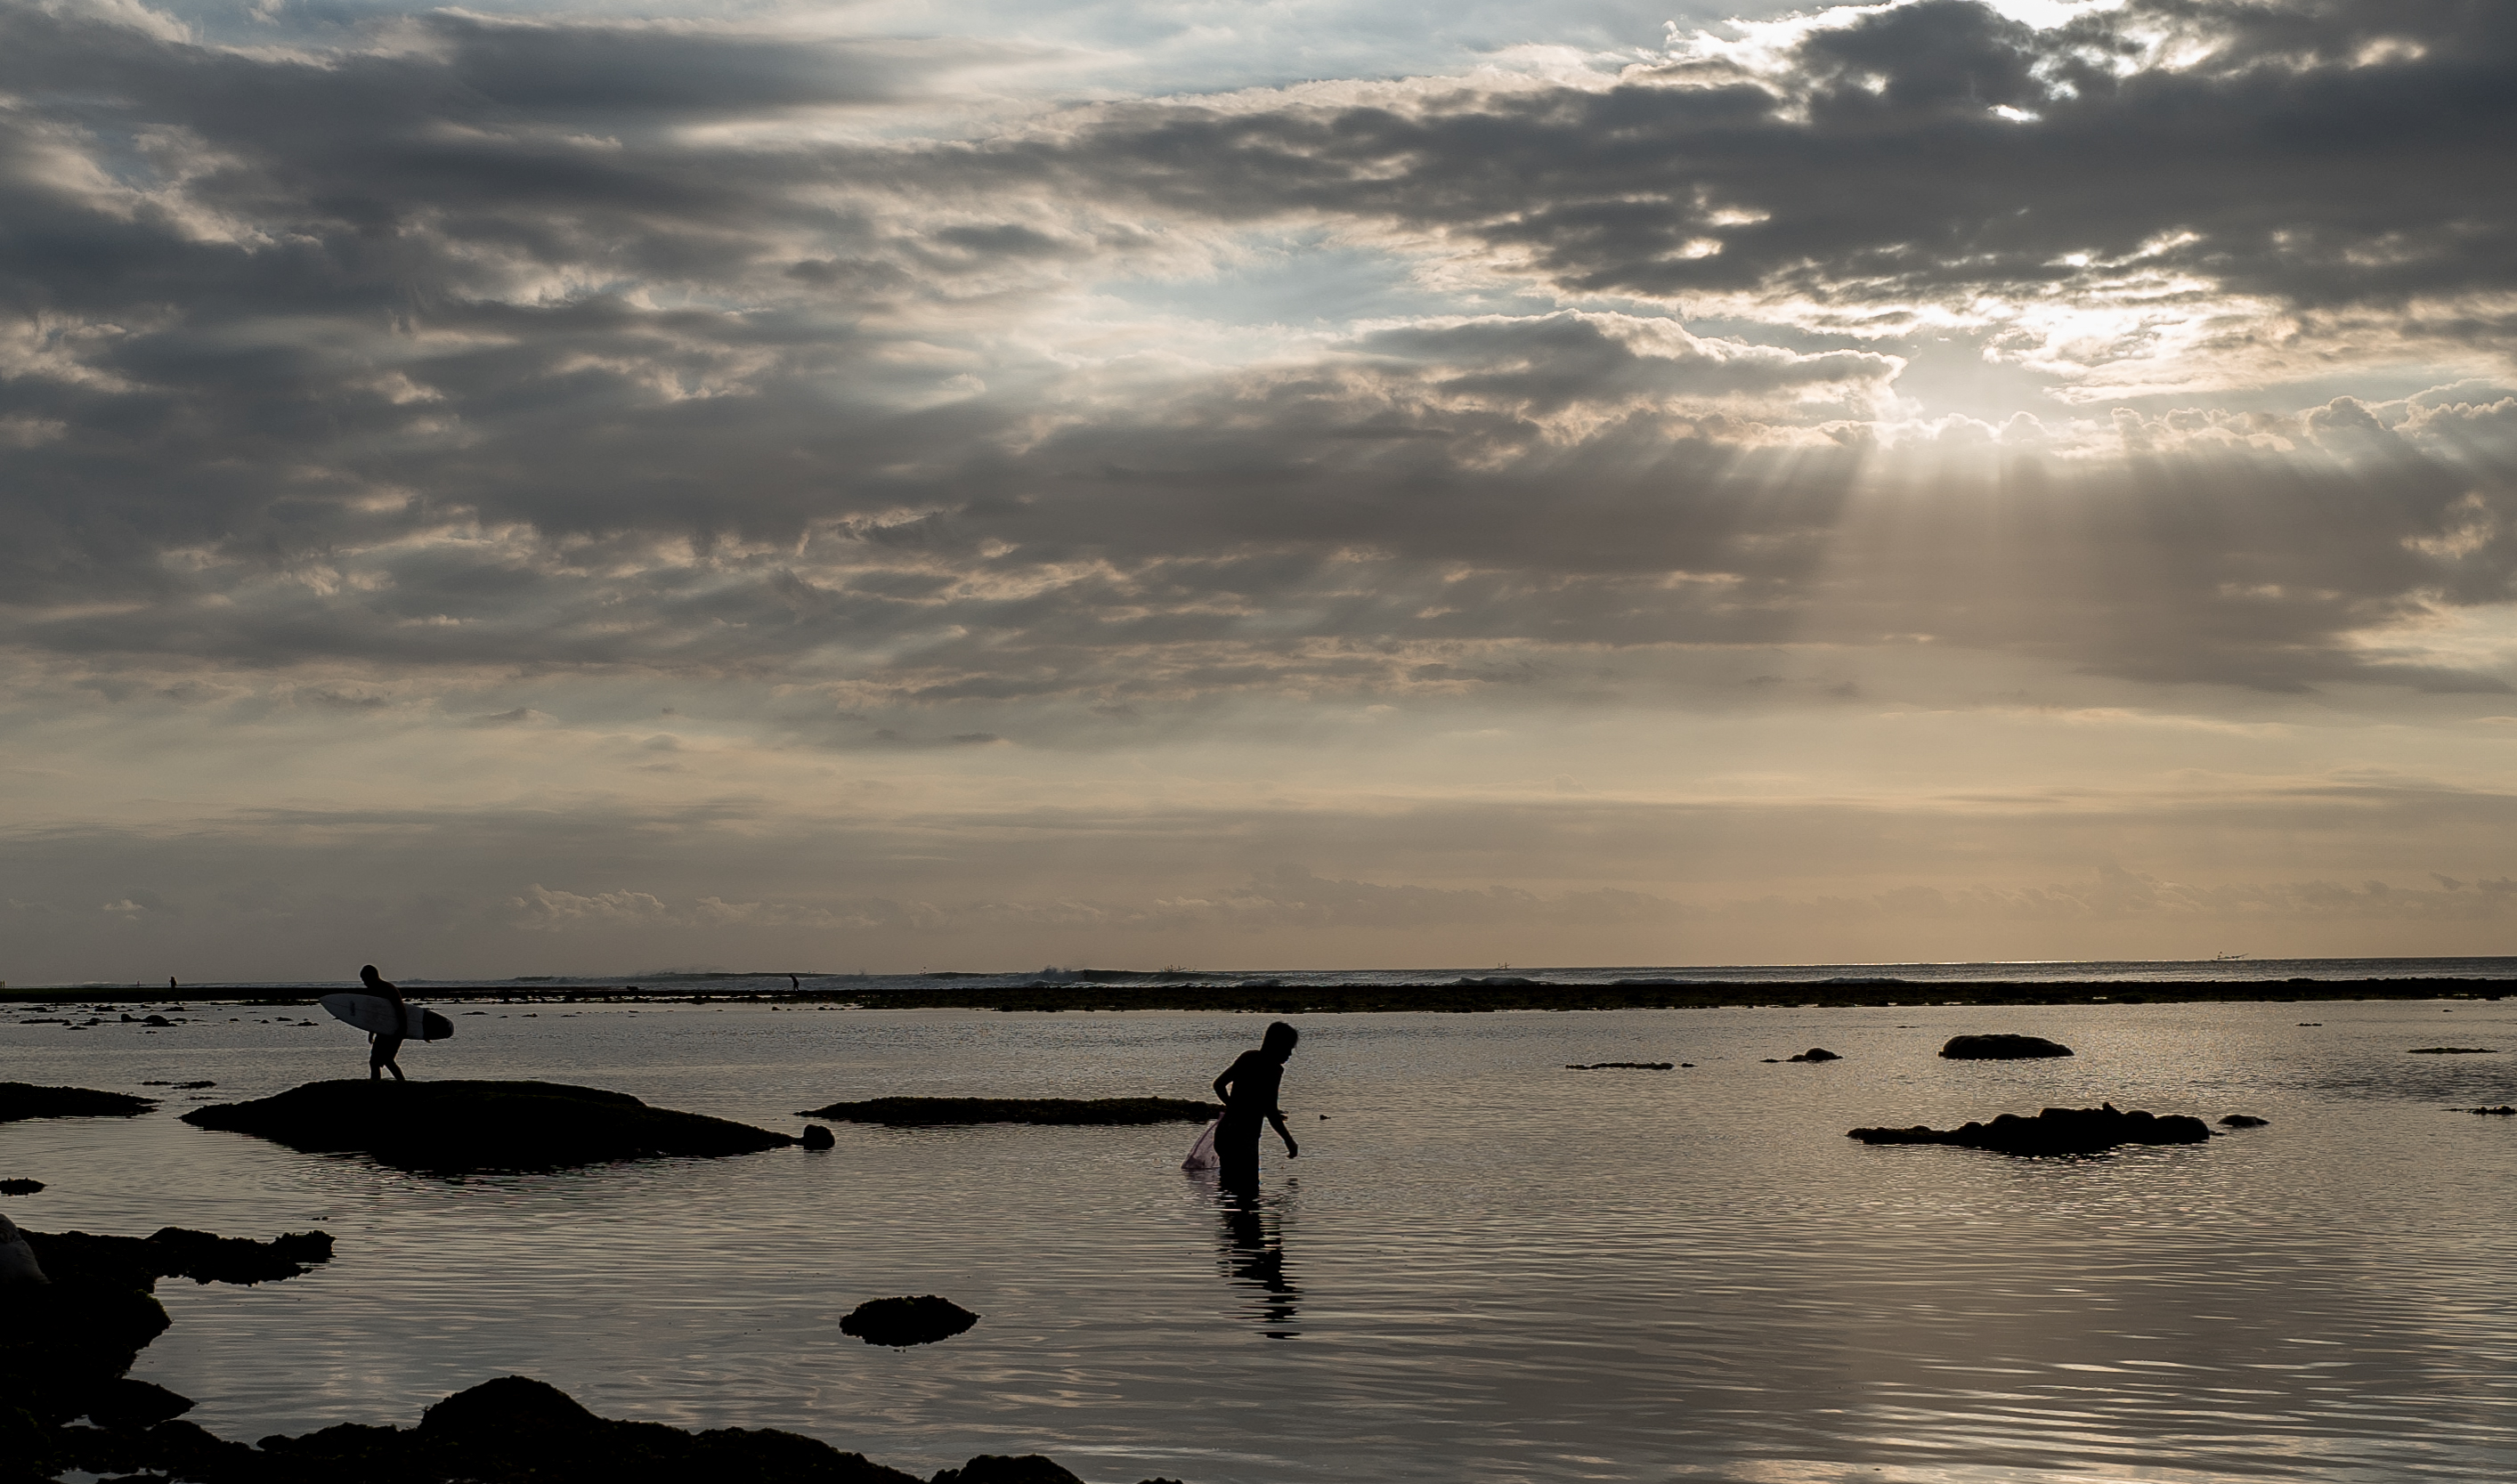
work, beach, landscape, sea, coast, water, nature, sand, ocean, horizon, marsh, light, cloud, sky, sun, sunrise, sunset, vintage, retro, sunlight, morning, shore, wave, lake, hour, dawn, river, dusk, evening, surf, surfing, golden, reflection, relax, holiday, bay, asia, tourism, body of water, art, clouds, relaxation, wetland, beauty, licht, landschaft, kunst, meer, magic, loch, himmel, wolken, entspannung, bali, himmer, mudflat